Lord Howe pigeon

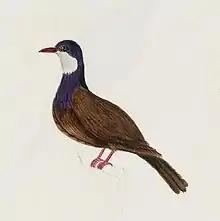
Illustration from the 1800s

The Lord Howe pigeon was mostly brown, with a purple head and breast, and a white patch on its throat.